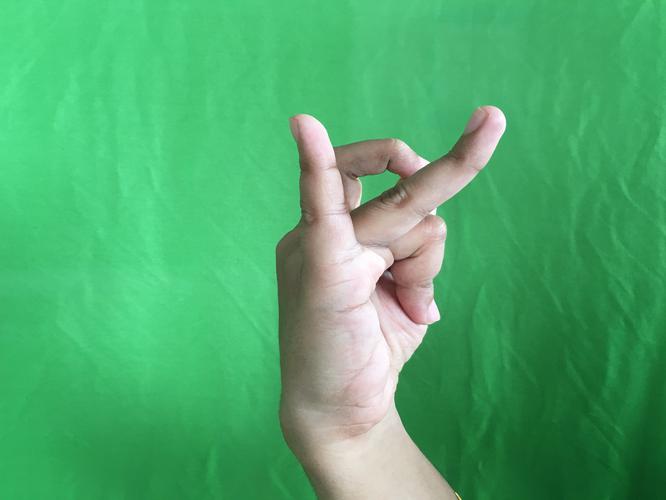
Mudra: Katakamukha_3
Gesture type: single_hand